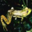
Label: frog